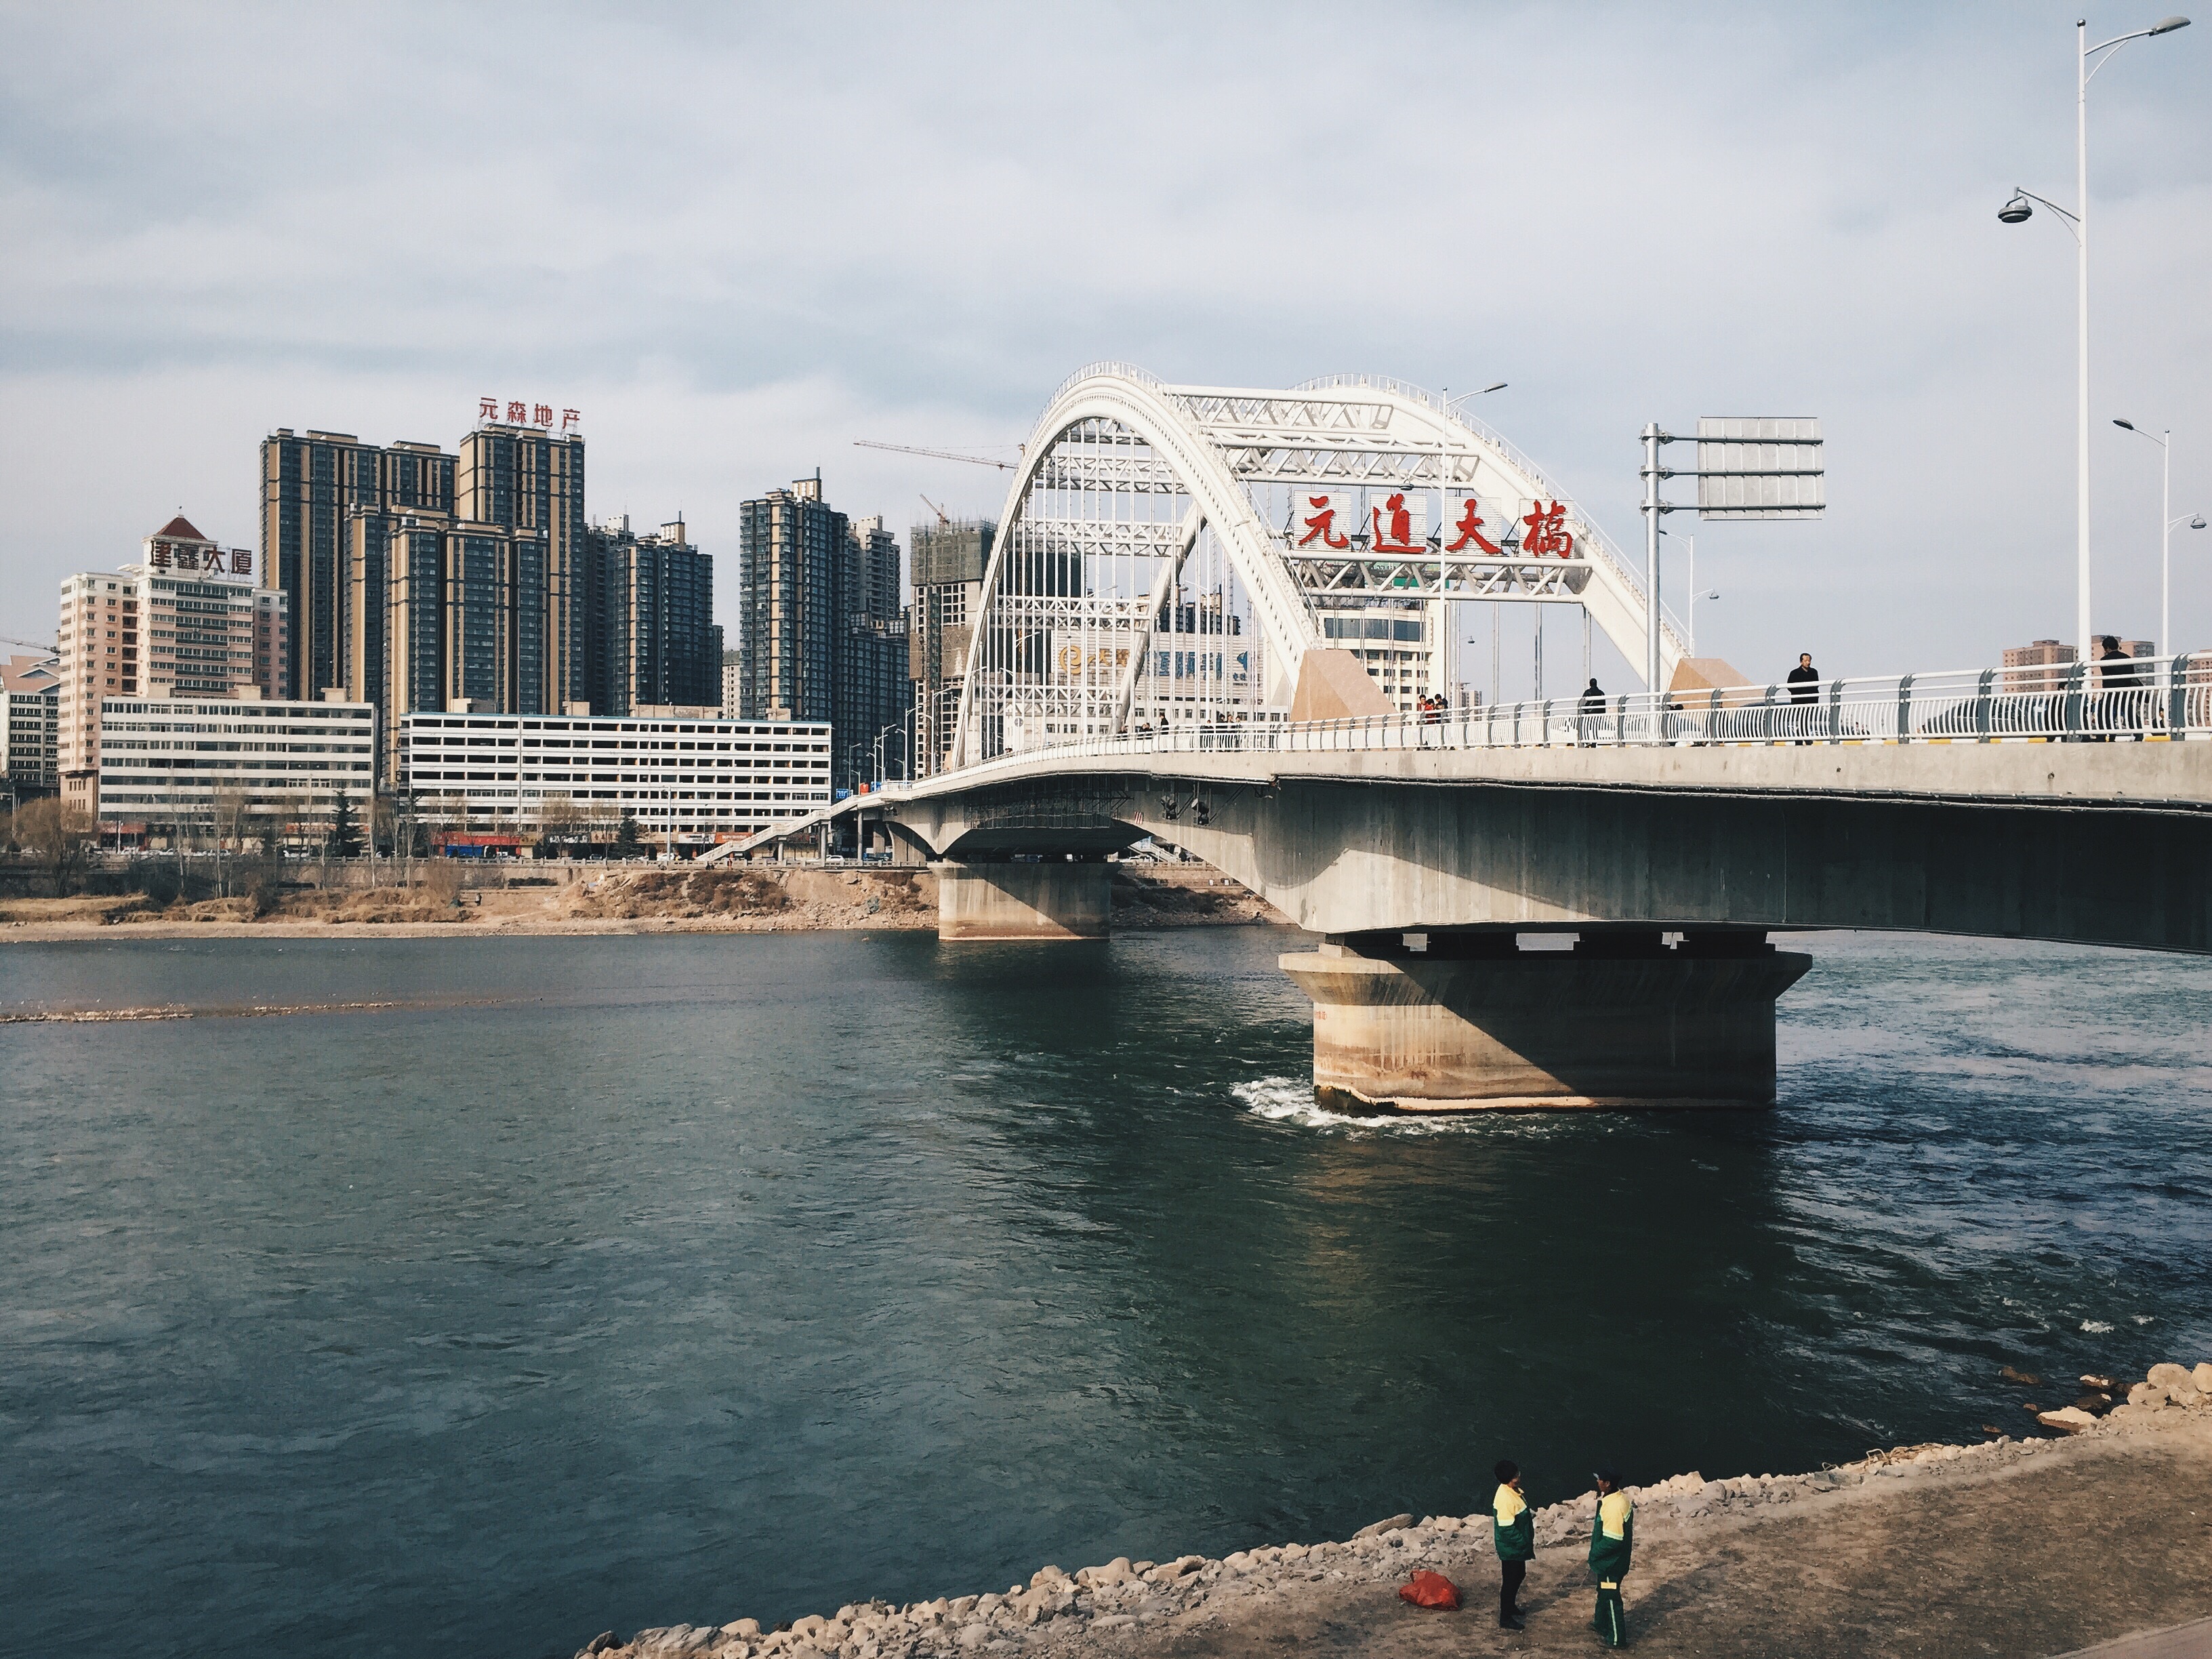
sea, coast, water, ocean, bridge, skyline, pier, river, cityscape, vehicle, bay, landmark, harbor, the scenery, readily take, yuantong bridge